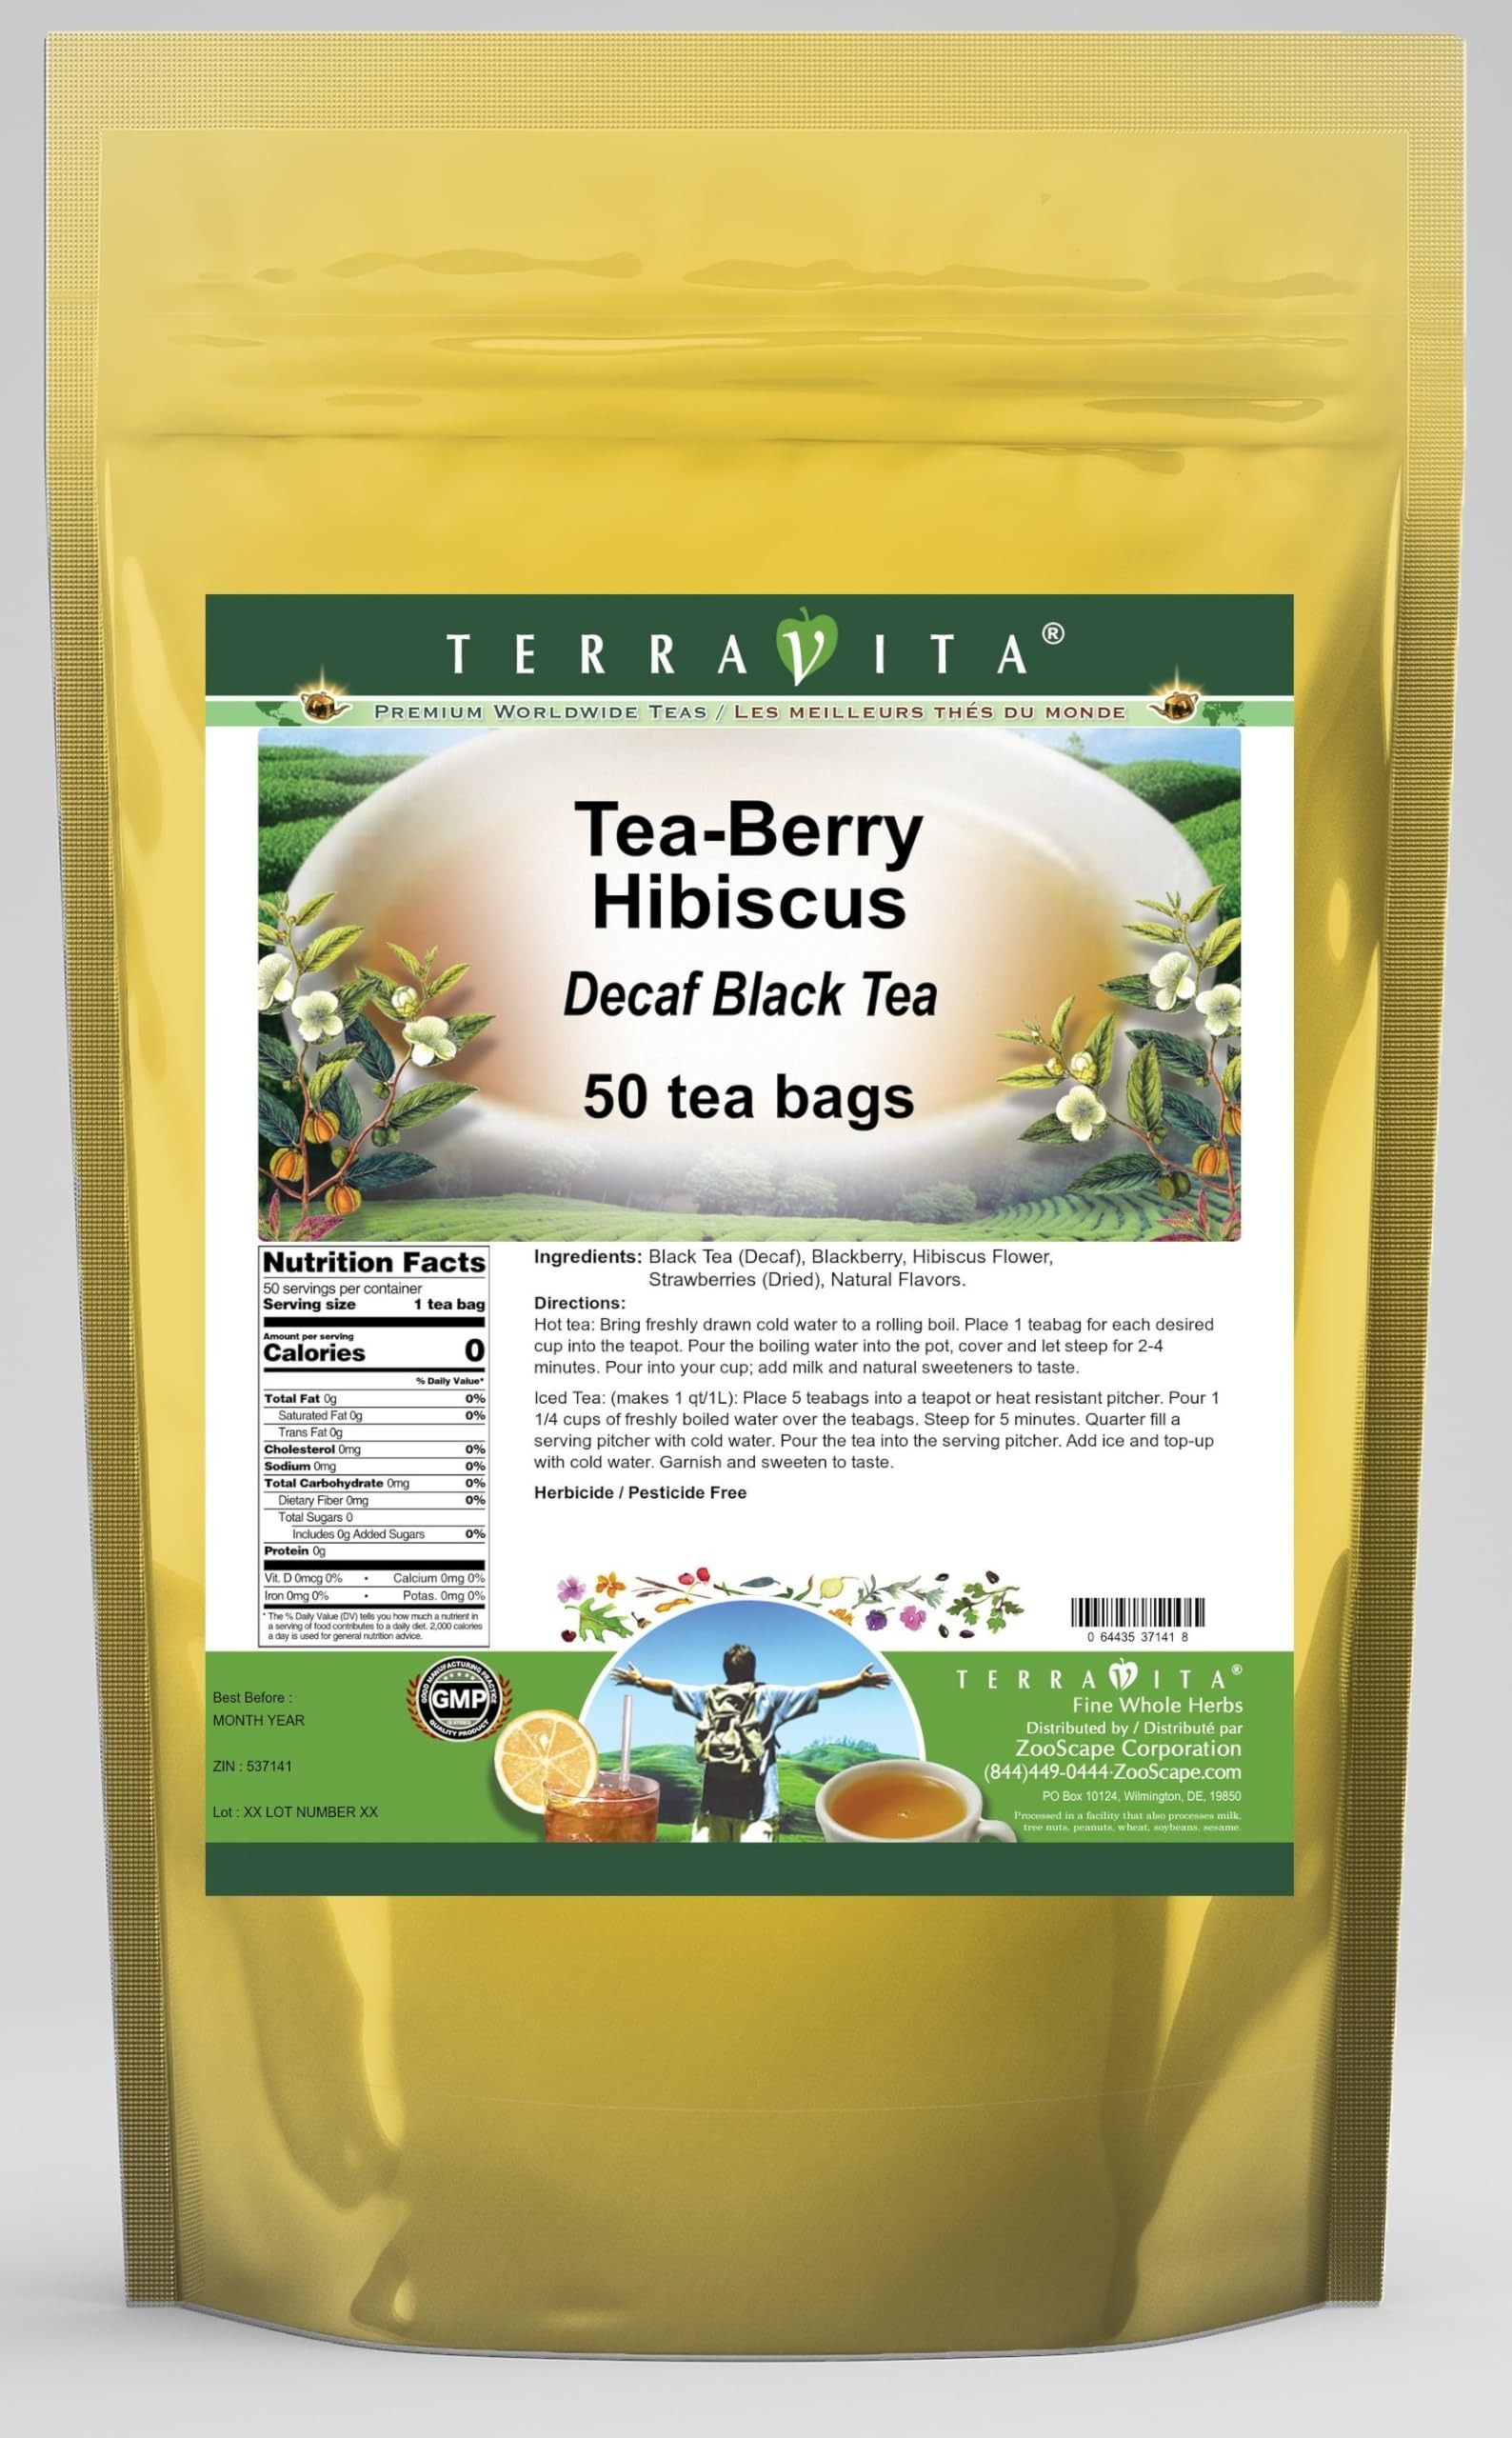
Item Name: Tea-Berry Hibiscus Decaf Black Tea (50 tea bags, ZIN: 537141)
Bullet Point 1: Our Tea-Berry Hibiscus Decaf Black Tea is a wonderful flavored decaffeinated Black tea with Blackberry, Hibiscus Flower and Dried Strawberries. You will enjoy the simple and elegant Tea-Berry Hibiscus taste! - Ingredients: Decaf Black tea, Blackberry, Hibiscus Flower, Dried Strawberries and Natural Tea-berry Hibiscus Flavor.
Bullet Point 2: No fillers.
Bullet Point 3: Manufacturer: TerraVita
Bullet Point 4: Size: 50 tea bags
Bullet Point 5: Black Tea Bags - Packed in a convenient upright pouch!
Product Description: Our Tea-Berry Hibiscus Decaf Black Tea is a wonderful flavored decaffeinated Black tea with Blackberry, Hibiscus Flower and Dried Strawberries. You will enjoy the simple and elegant Tea-Berry Hibiscus taste! - Ingredients: Decaf Black tea, Blackberry, Hibiscus Flower, Dried Strawberries and Natural Tea-berry Hibiscus Flavor. - Hot tea brewing method: Bring freshly drawn cold water to a rolling boil. Place 1 teabag for each desired cup into the teapot. Pour the boiling water into the pot, cover and let steep for 2-4 minutes. Pour into your cup; add milk and natural sweeteners to taste. - Iced tea brewing method: (to make 1 liter/quart): Place 5 teabags into a teapot or heat resistant pitcher. Pour 1 1/4 cups of freshly boiled water over the teabags. Steep for 5 minutes. Quarter fill a serving pitcher with cold water. Pour the tea into the serving pitcher. Add ice and top-up with cold water. Garnish and sweeten to taste. - TerraVita is an exclusive line of premium-quality, natural source products that use only the finest, purest and most potent ingredients found around the world. TerraVita is hallmarked by the highest possible standards of purity, potency, stability and freshness. All of our products are prepared with the highest elements of quality control, from raw materials through the entire manufacturing process, up to and including the moment that the bottles or bags are sealed for freshness and shipped out to you. Our highest possible standards are certified by independent laboratories and backed by our personal guarantee. - TerraVita exists to meet and ensure your family's health and wellness without the harmful effects of chemicals and health products. We strive to make all of our products affordable and reliable and are constantly searching the market to maintai
Value: 50.0
Unit: Count

Price: 42.11